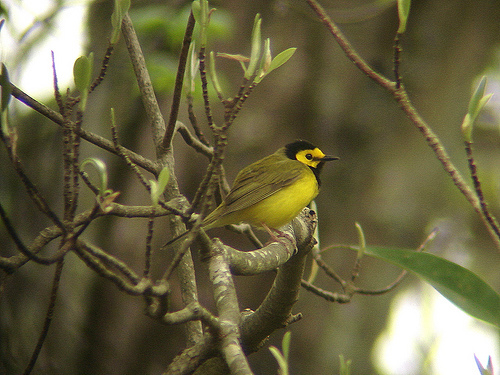
this bird with a yellow chest and cheek patch has a body that is considerably larger than its' head.
this is a yellow bird with a grey wing and a black head.
a small yellow bird with greenish brown wings has yellow cheek patch and black crown, nape and throat.
this bird is yellow with brown on its back and has a long, pointy beak.
this bird is yellow and black in color with a sharp beak, and black eye rings.
a small colorful bird with a black crown, and throat, yellow on its breast an belly, and green and grey secondaries.
this bird has wings that are green and has a yellow body and black crown
this bird has a yellow mask around its eyes, with black eyerings and long pointed beak.
this bird has wings that are yellow and has a black crown
this bird is yellow with black and has a very short beak.
Species: Hooded Warbler